George P. Scriven

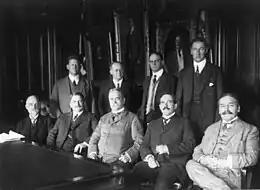
The first meeting of the NACA in 1915. Scriven is seated center

Charles Walcott, secretary of the Smithsonian Institution, supported a fact-finding tour abroad. The resulting report, published in 1914, "emphasized the galling disparity between European progress and American inertia."